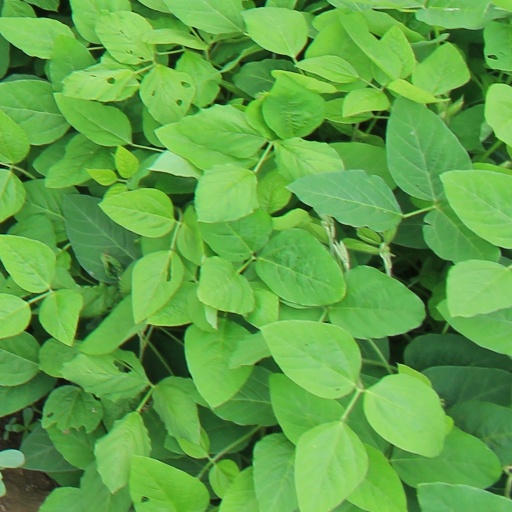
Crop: soybean